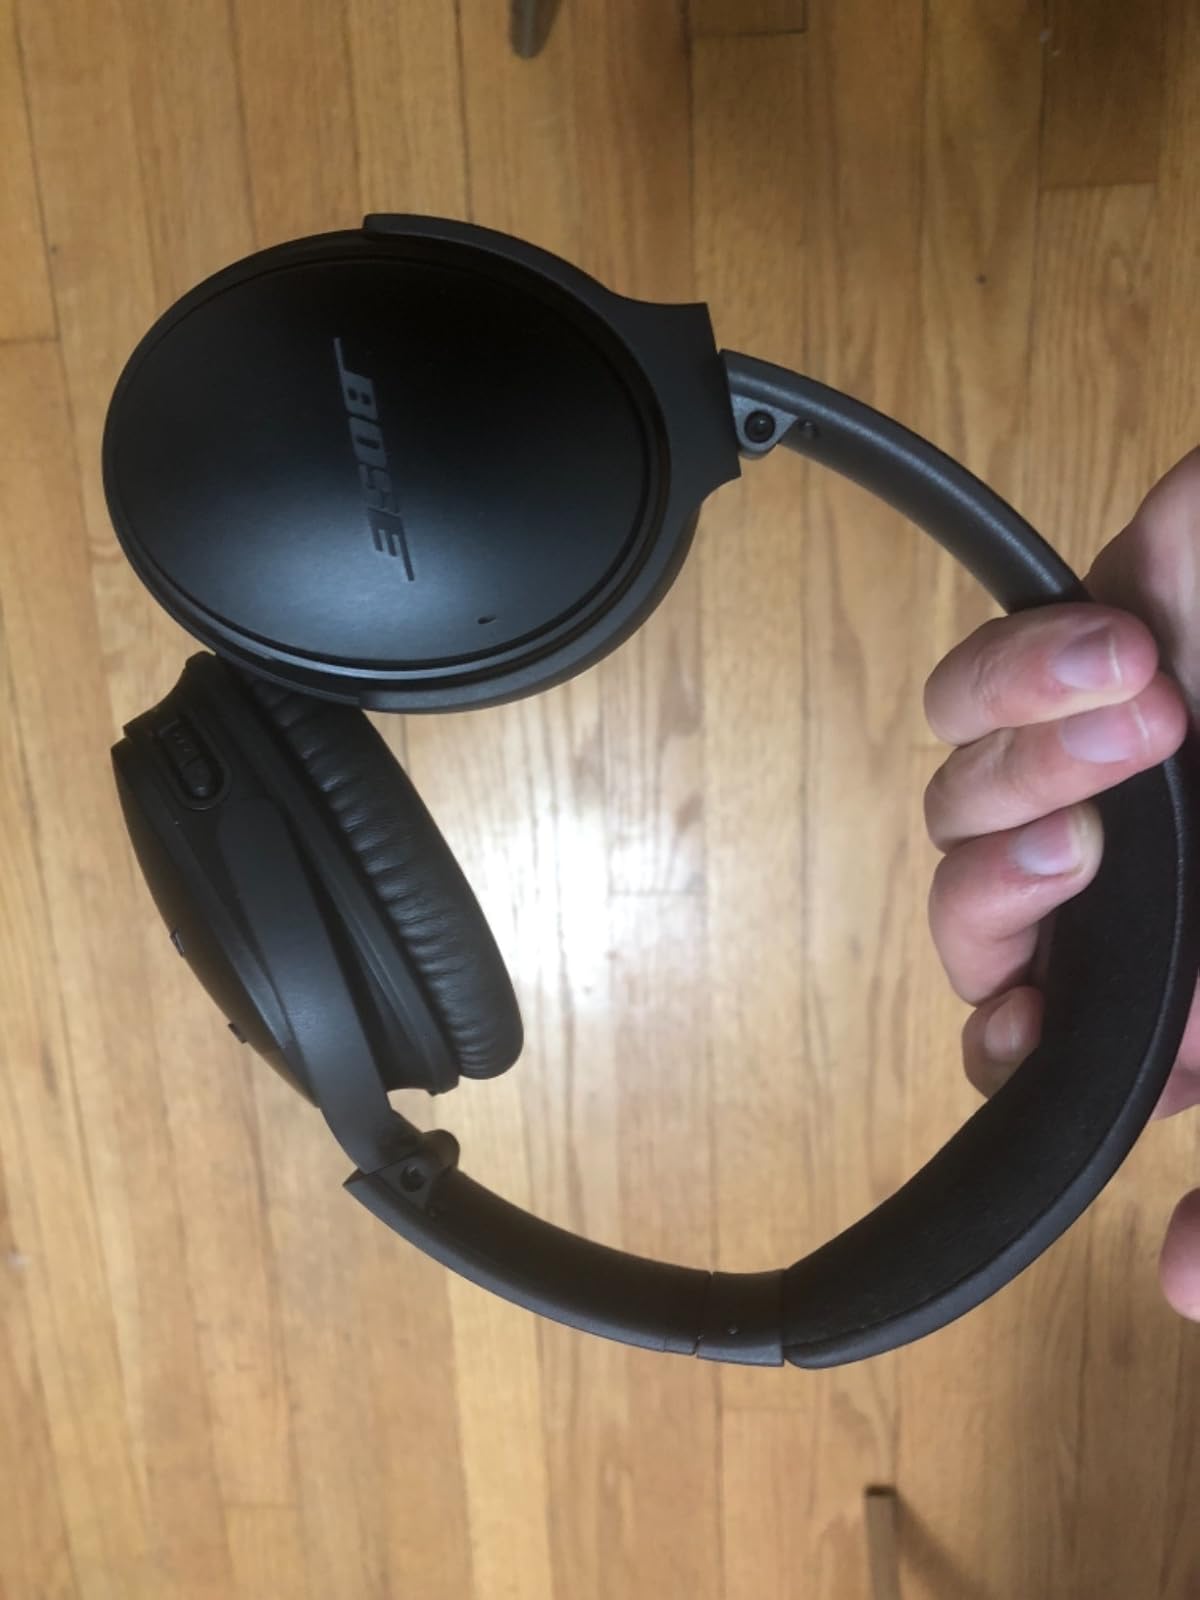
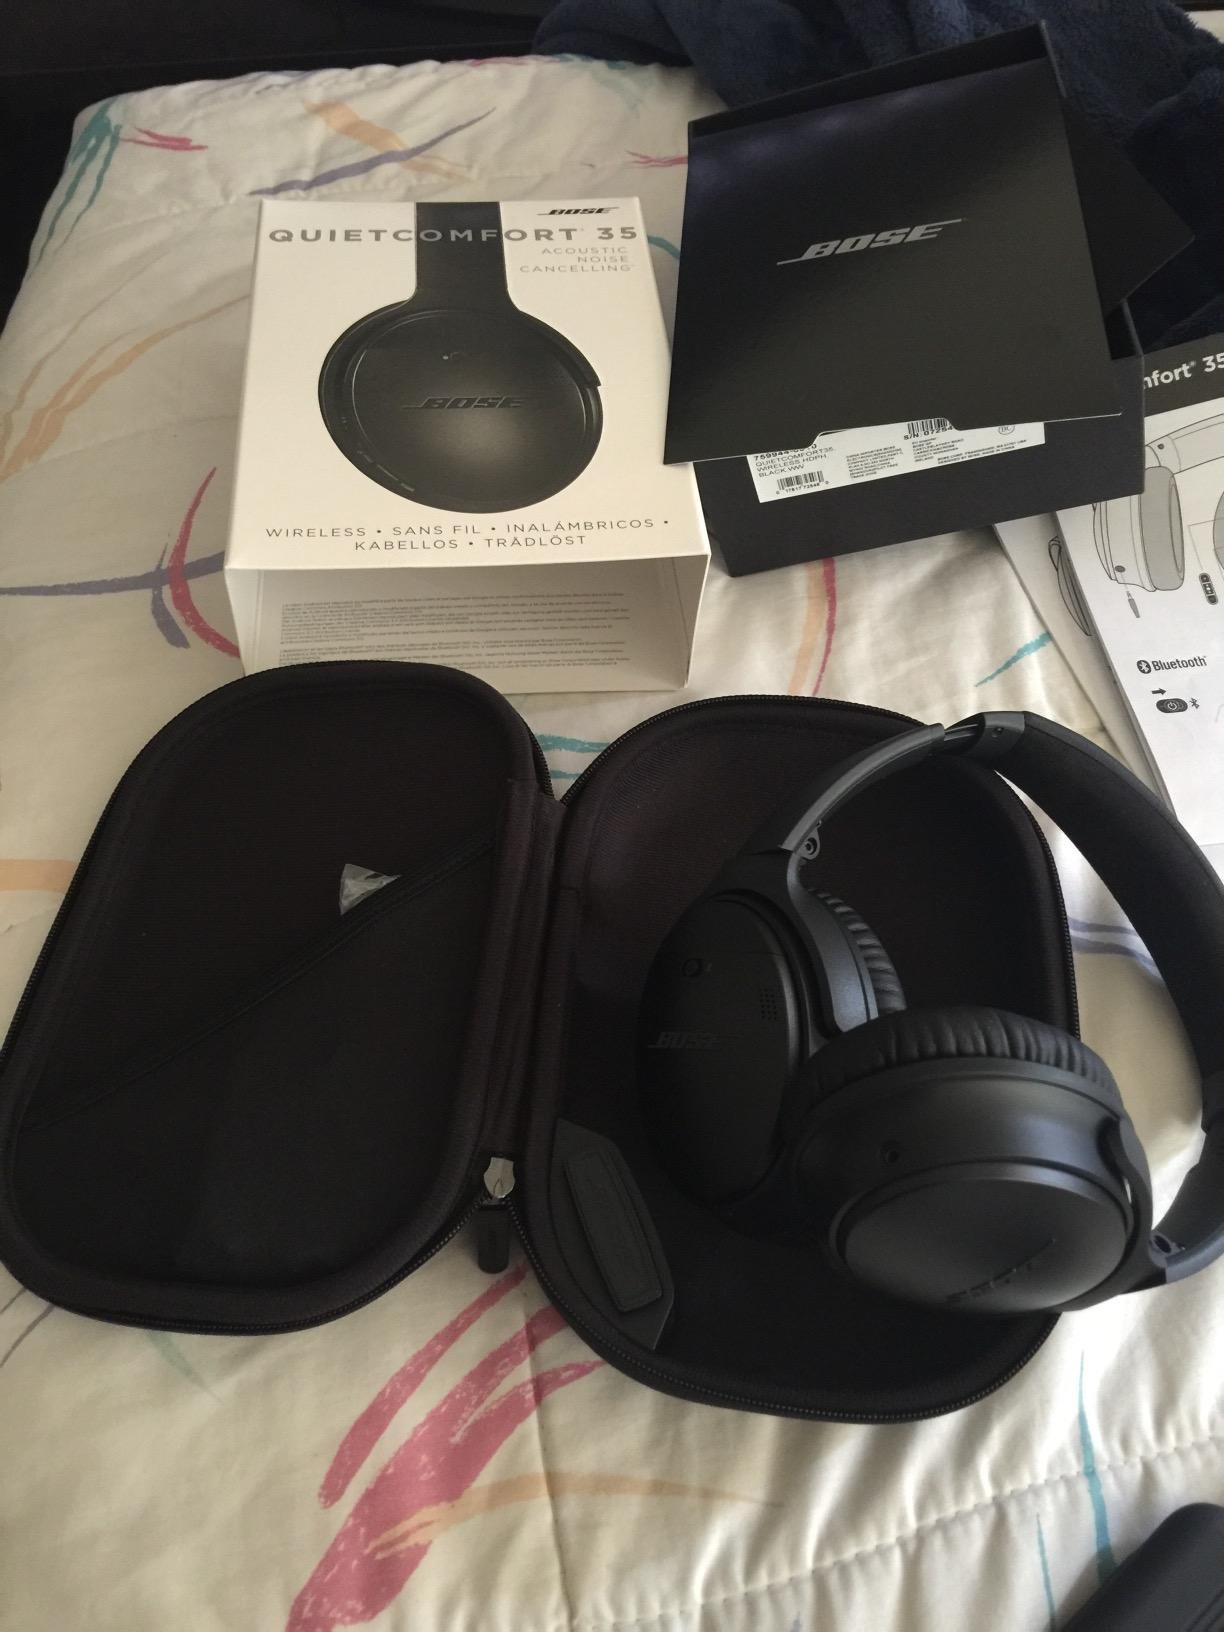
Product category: headphones
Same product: yes